Velyki Perehony

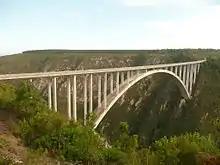
In this leg's Roadblock, one team member had to bungee jump from the high Bloukrans Bridge.

This leg's Detour was a choice between ("Palytsya" – Stick) or ("Yaytse" – Egg). In "Palytsya", teams had to throw a traditional South African club called a knobkierie from a distance to shatter three vases suspended in the air and receive their next clue. In "Yaytse", teams had to use a straw to fill 12 ostrich eggs with water and then bury them in the sand to receive their next clue.